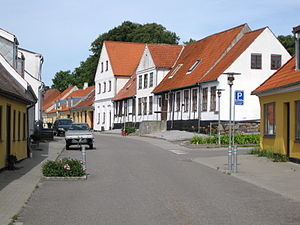
Stubbekøbing / Galleri
Møllegade i Stubbekøbing på Falster.
Stubbekøbing er en tidligere købstad på det nordlige Falster med 2.223 indbyggere, beliggende 11 km øst for Nørre Alslev, 26 km sydøst for Vordingborg, 40 km nord for Gedser og 20 km nordøst for kommunesædet Nykøbing Falster. Byen hører til Guldborgsund Kommune og ligger i Region Sjælland.